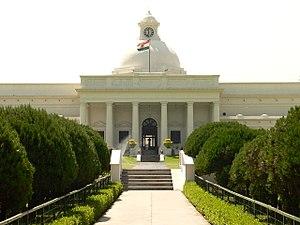
Un Institut indien de technologie ou IIT est un établissement public d'enseignement supérieur spécialisé dans l'ingénierie et les technologies. Créés en 1961 par le gouvernement central indien, les IIT sont considérés comme les meilleurs établissements de formation d'ingénieurs en Inde. Les étudiants et des diplômés de B.Tech. d'un tel établissement s'appellent IITiens.